Raversbeuren

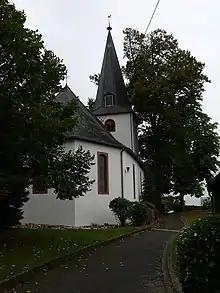
Backesweg 5: Evangelical church

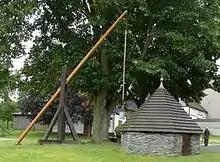
Dorfstraße: well

The following are listed buildings or sites in Rhineland-Palatinate’s Directory of Cultural Monuments: